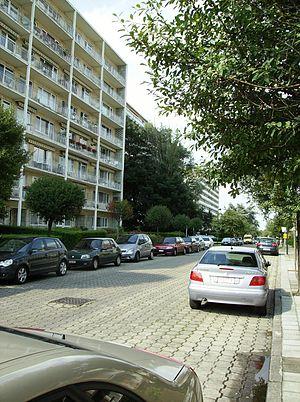
rue Thomas Frissen Auderghem Belgium
L'avenue Thomas Frissen est une rue bruxelloise de la commune d'Auderghem qui relie l'avenue Gabriel Émile Lebon par l'avenue Alphonse Valkeners à Woluwe-Saint-Pierre, sur le territoire de laquelle cette rue s'appelle avenue des Éperviers.